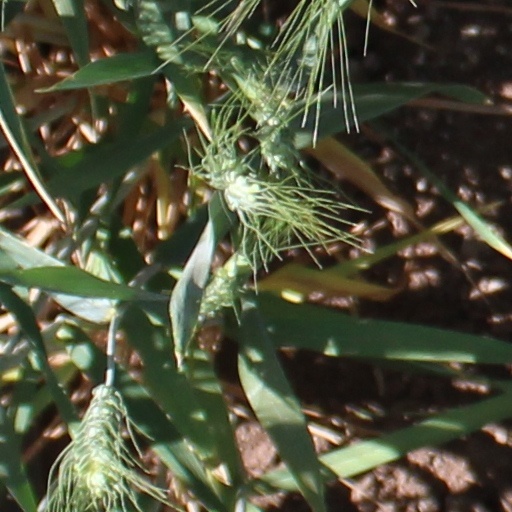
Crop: wheat